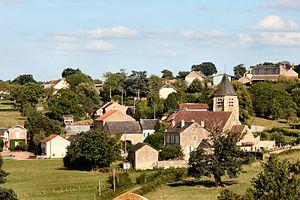
Vue generale du bourg de Germenay 58800
Germenay est une commune française située dans le département de la Nièvre, en région Bourgogne-Franche-Comté.